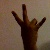
The image shows a hand gesture representing the number 7 in Indian Sign Language.